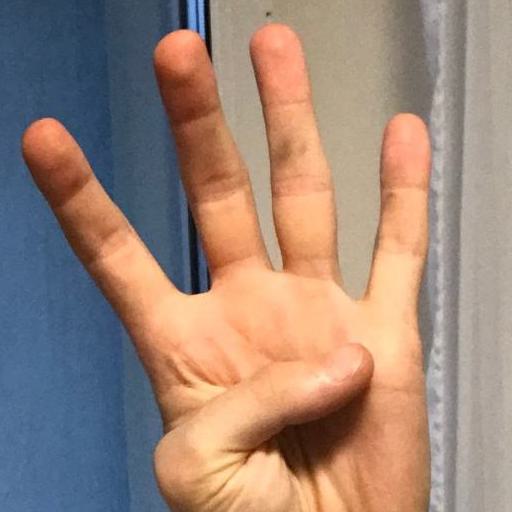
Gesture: four